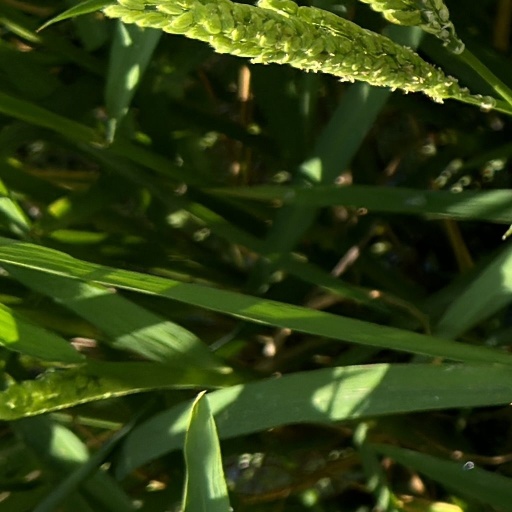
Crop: rice